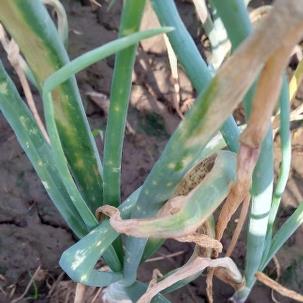
Crop: Onion
Condition: alternaria-d